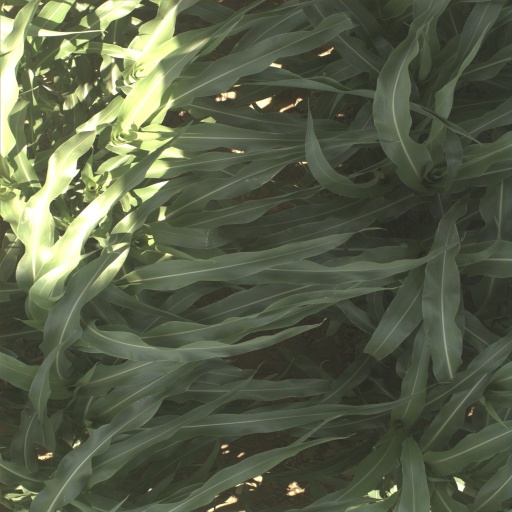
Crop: sorghum